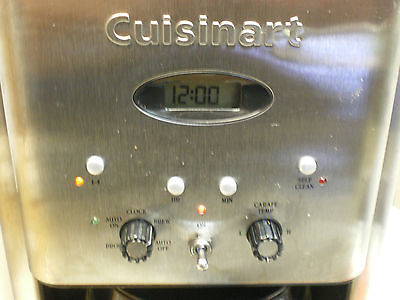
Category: coffee maker